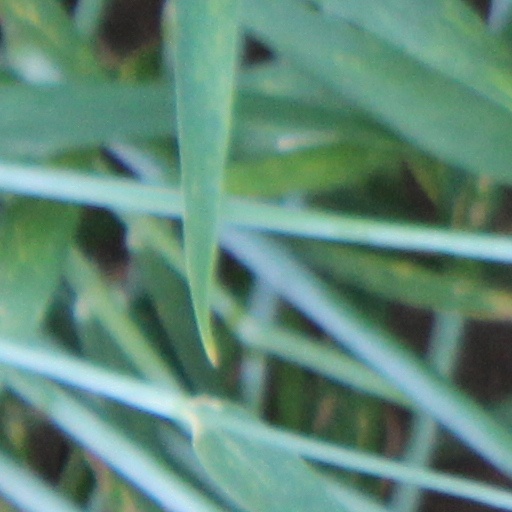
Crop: wheat